Windstar YF-80

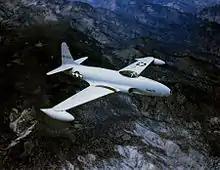
A Lockheed F-80, which the YF-80 fuselage is modeled after

The YF-80 is a two-thirds scale replica of a Lockheed F-80 or T-33. The aircraft is a composite-construction, single-engine, low-wing design, with retractable tricycle landing gear. The tip tanks are removable for aerobatic flight. The aircraft is powered by a Chevy 350 V-8 turbocharged engine driving a turbine thrust section. The thrust section is driven by belts with high gear ratios to drive the turbine closer to the rotational speed it was originally designed for.